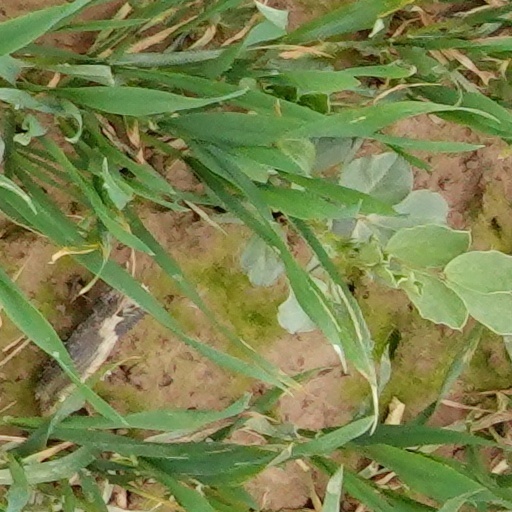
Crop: wheat